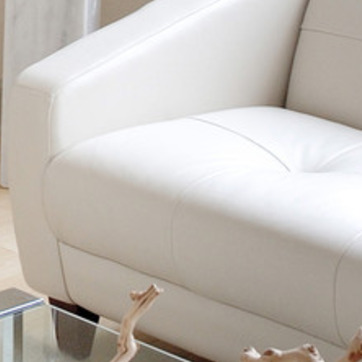
Material: leather